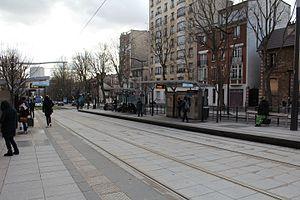
Station de tramway Séverine sur la ligne 3b du tramway d'Île-de-France.
La liste des stations du tramway d'Île-de-France propose un aperçu des stations actuellement en service sur les lignes de tramway d'Île-de-France, en France. La première ligne a ouvert en 1992. L'ensemble des lignes, qui ne sont pas toutes en correspondance entre elles, comprend 204 stations, depuis le 14 décembre 2019, date d'extension de la ligne 4 du tramway d'Île-de-France.